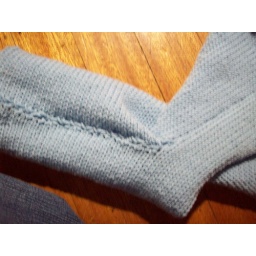
Little boy blue sweater in progress.